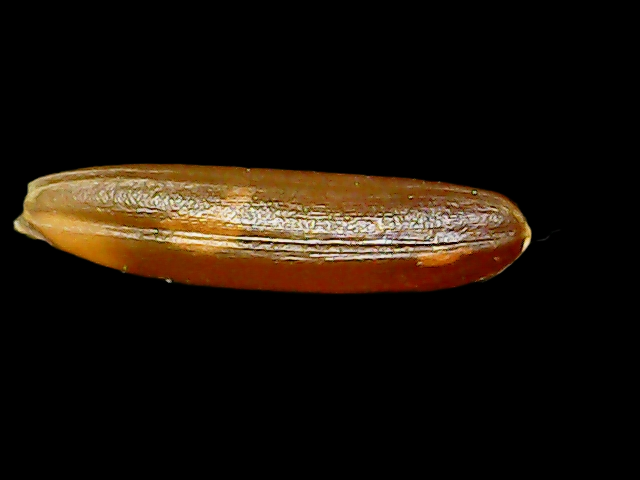
Rice variety: Binadhan20